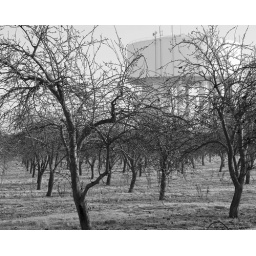
The water tower looms over the orchards